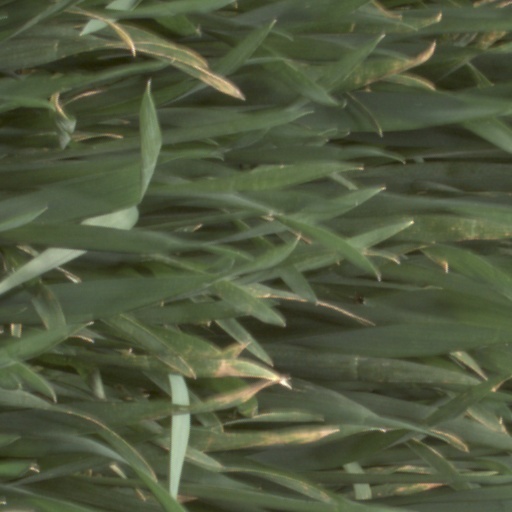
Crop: wheat